Ryan Winn

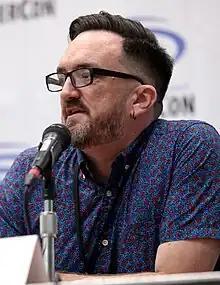
Winn at the 2023 WonderCon

Ryan Winn is an American comic book artist and inker residing in Orange County, CA. He frequently contributes artwork for DC Comics.